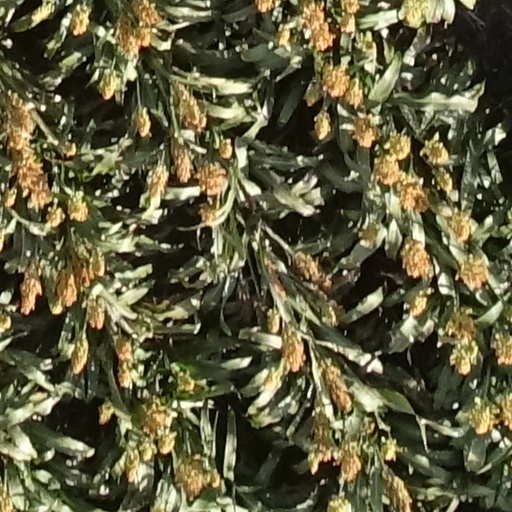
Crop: sorghum